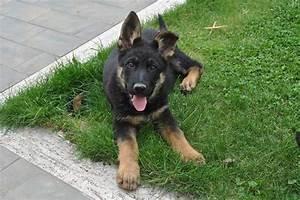
dog